Josef Christiaens

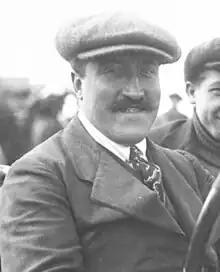
Christiaens at the 1912 French Grand Prix

Josef Henri Charles Christiaens (occasionally anglicized as Joseph, 16 June 1882 – 25 February 1919), was a Belgian racing driver, aviator, and engineer.